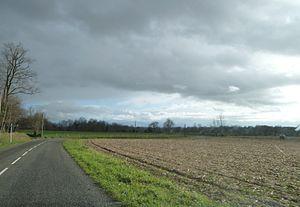
Paysage depuis Arrien (Pyrénées-Atlantiques)
Arrien est une commune française, située dans le département des Pyrénées-Atlantiques en région Nouvelle-Aquitaine.